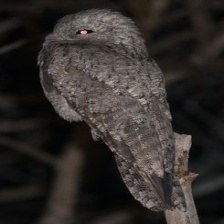
Species: GREAT POTOO
Scientific name: NYCTIBIUS GRANDIS